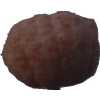
Label: orange_peeled